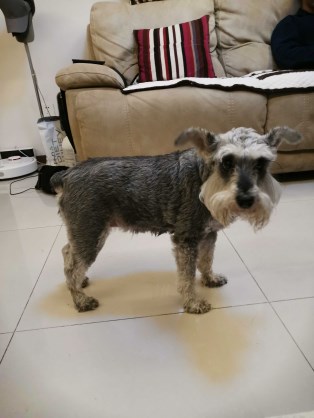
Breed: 2342-n000102-miniature_schnauzer